Alexander Macdonell (bishop of Kingston)

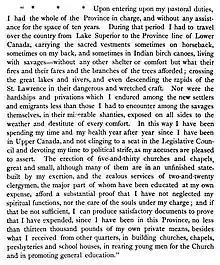
Bishop Alexander Macdonell - Letter to Lieutenant Governor Francis Bond Head (1836)

The Glengarry Fencibles were sent to Ireland during the Rebellion of 1798. The regiment saw action at